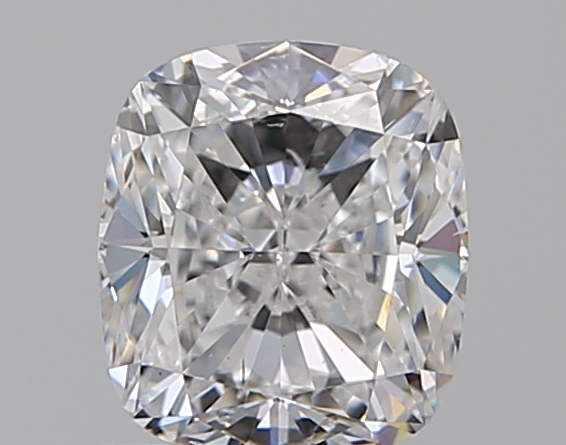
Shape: cushion
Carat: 1.01
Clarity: SI1
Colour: E
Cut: EX
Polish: EX
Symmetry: EX
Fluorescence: N
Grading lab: GIA
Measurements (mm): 6.03 x 5.28 x 3.67